Peppers, Craigieburn, Bowral

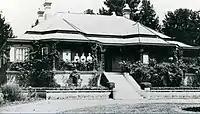
Criagieburn at the beginning of the 20th Century

Gordon Kennedy Minter (1858-1930) was also a wealthy pastoralist. He had properties at Condobolin, Canowindra, Grenfell and Forbes. He founded the Wooyeo Picnic Race Club and was one of the original members of the Pastoral, Agricultural and Horticultural Association at Canowindra. In 1880 he married Helena Townsend who was the daughter of Thomas Townsend, a grazier. The couple had five sons and four daughters. Three of his sons enlisted to fight in World War 1.